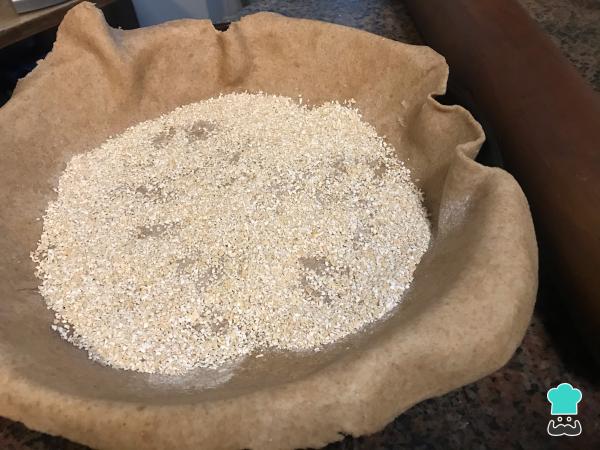
Cubre una fuente para tarta con aceite en aerosol y, luego, coloca la masa de tarta integral. A su vez, espolvorea en el fondo la avena, salvado, harina de maíz o pan rallado. Esto absorberá la humedad de tu relleno para que la masa se mantenga crocante.Puedes hacer tu propia masa para tarta integral con esta receta, así como optar por una masa quebrada común.Truco: si quieres, puedes hacer tartaletas de humita y servir directamente versiones individuales.